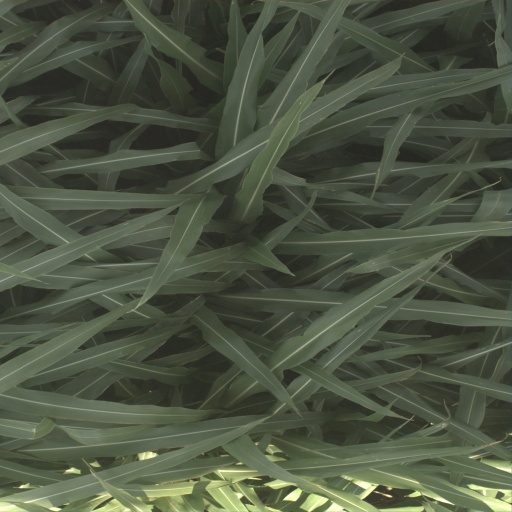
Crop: sorghum